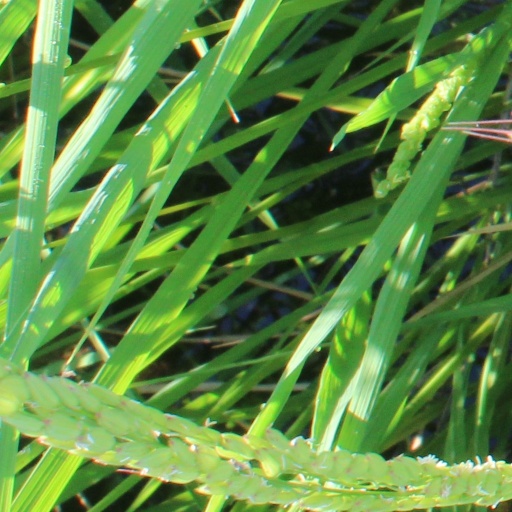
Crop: rice